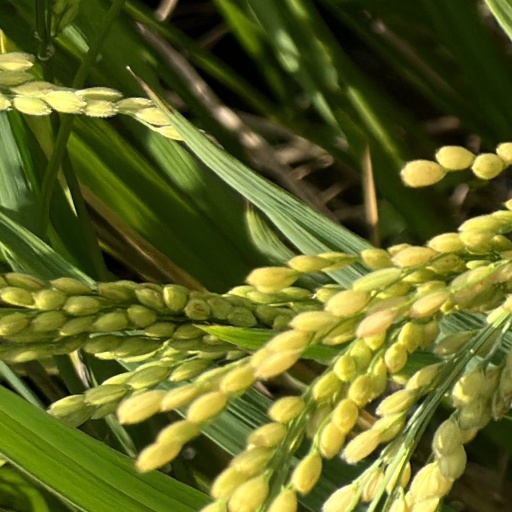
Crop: rice